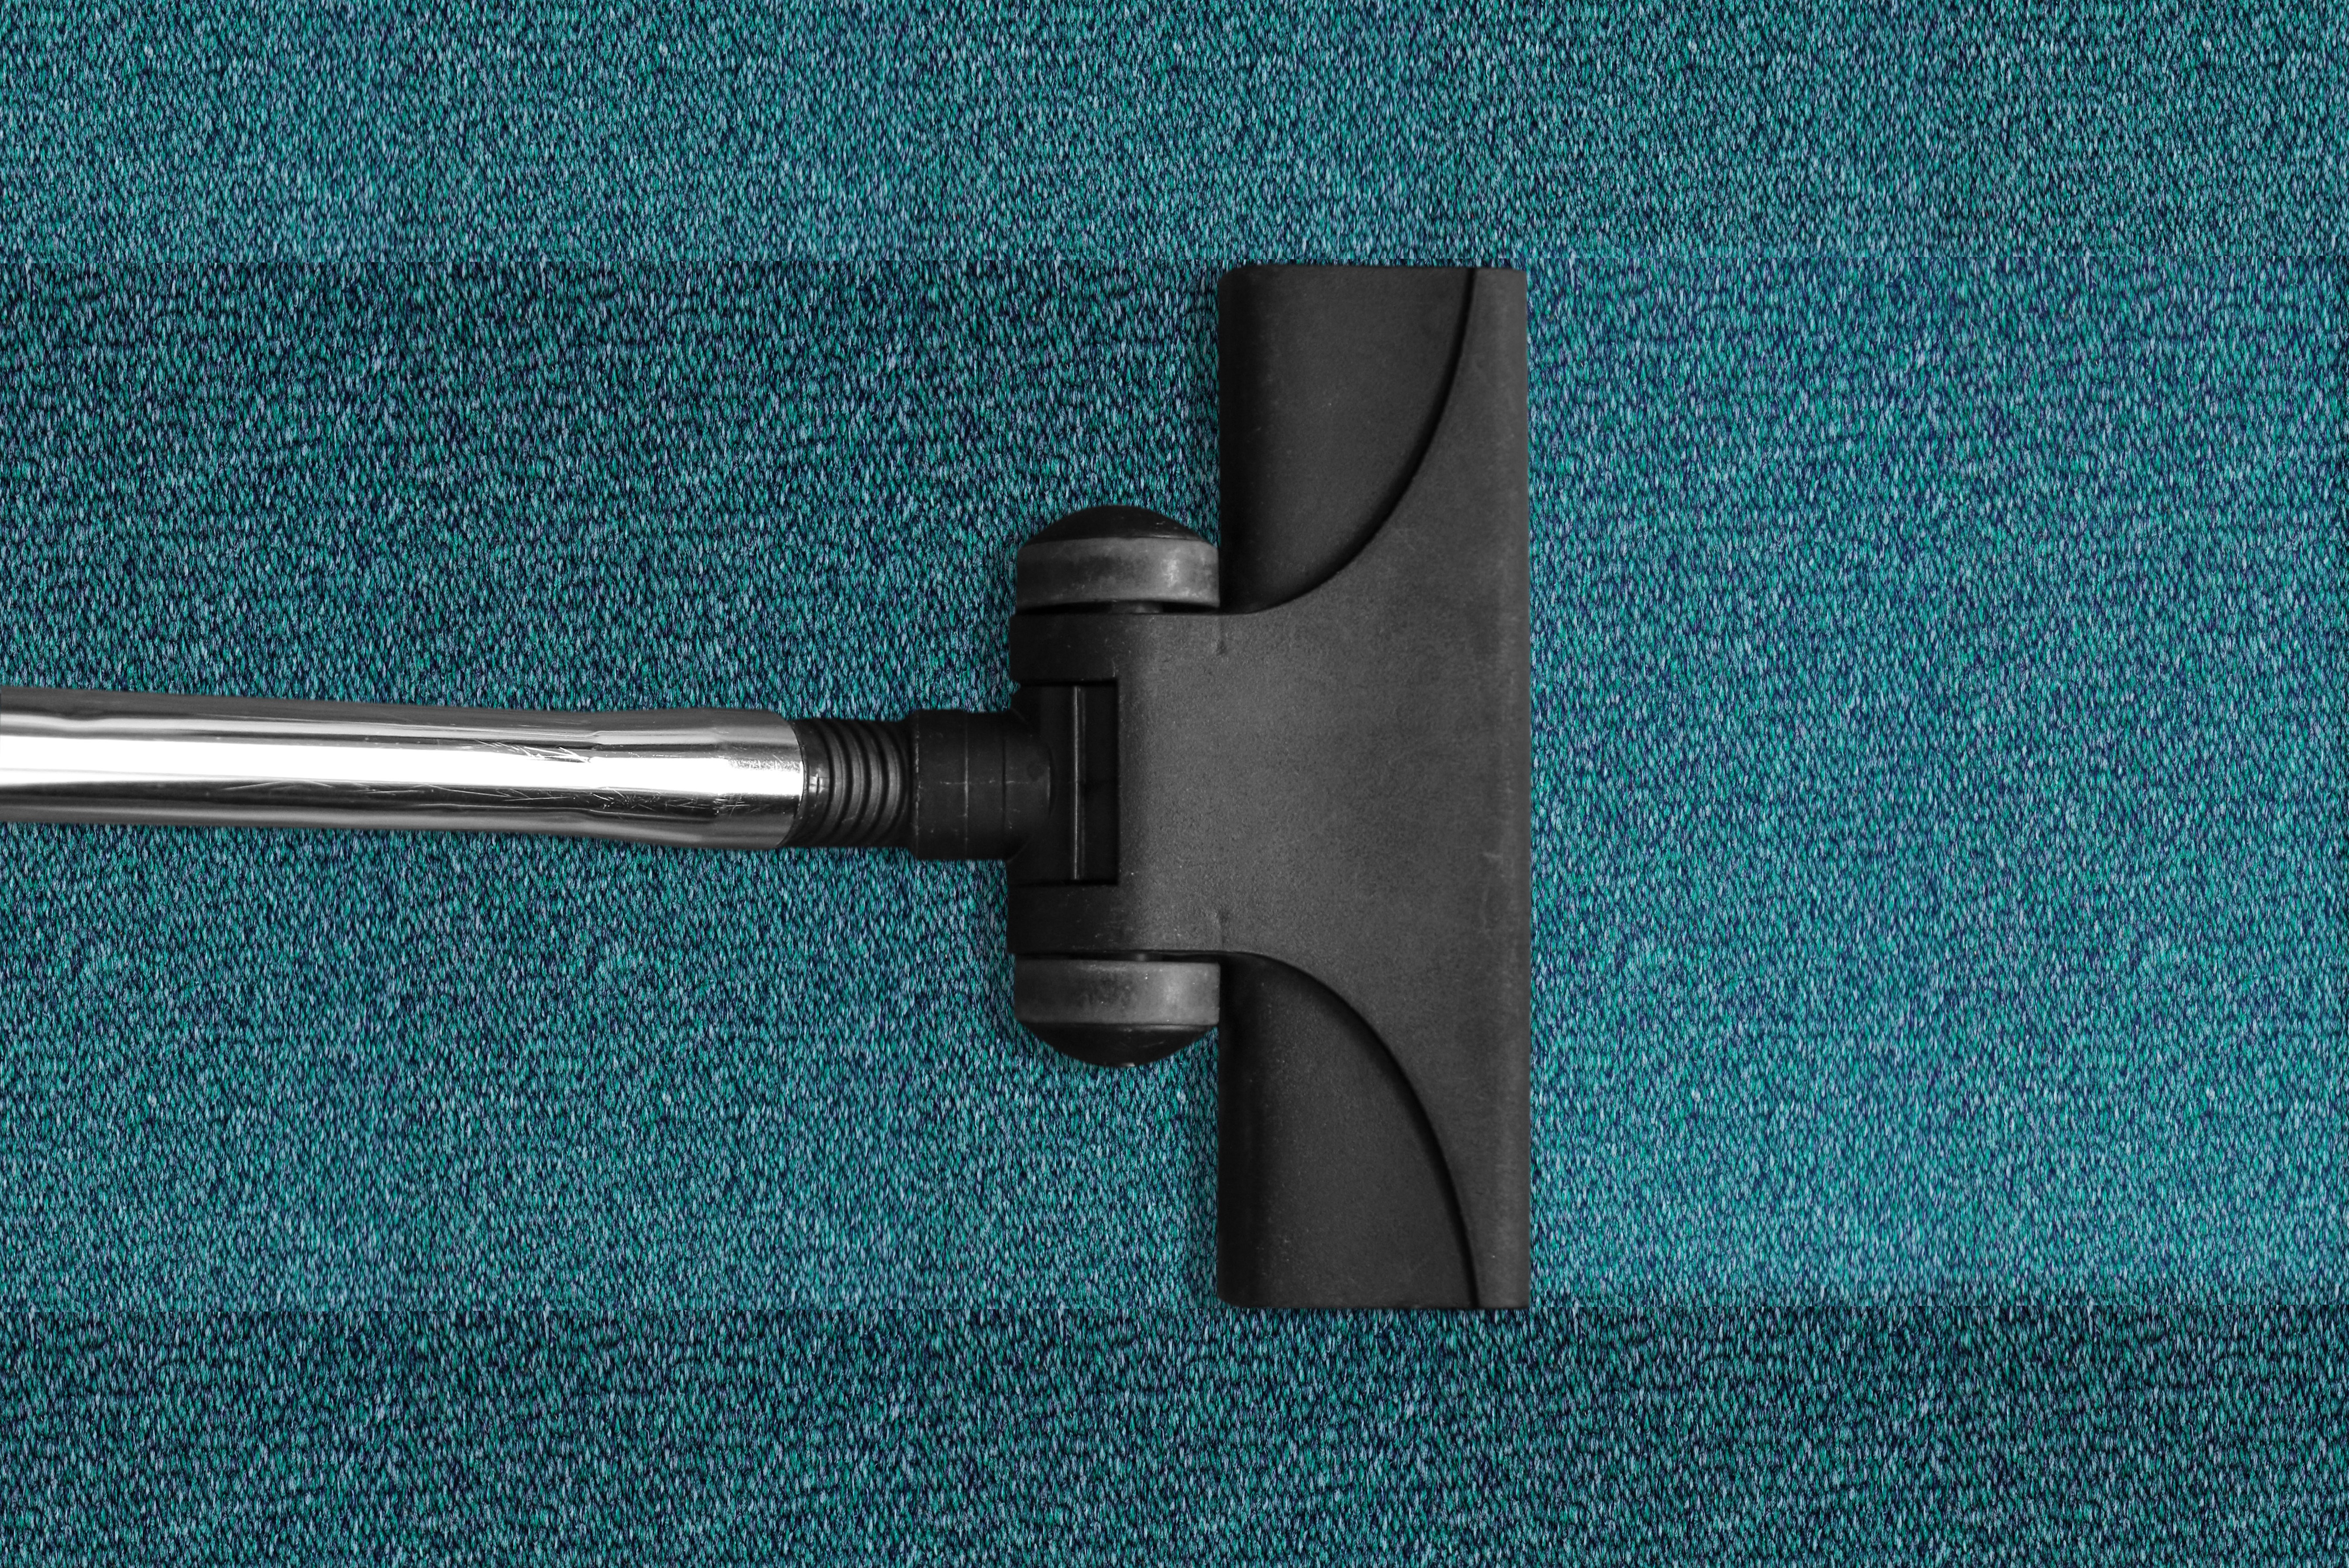
tool, washing, weapon, gun, carpet, cleaning, cleanup, gun barrel, carpeting, vacuum cleaner, vacuuming